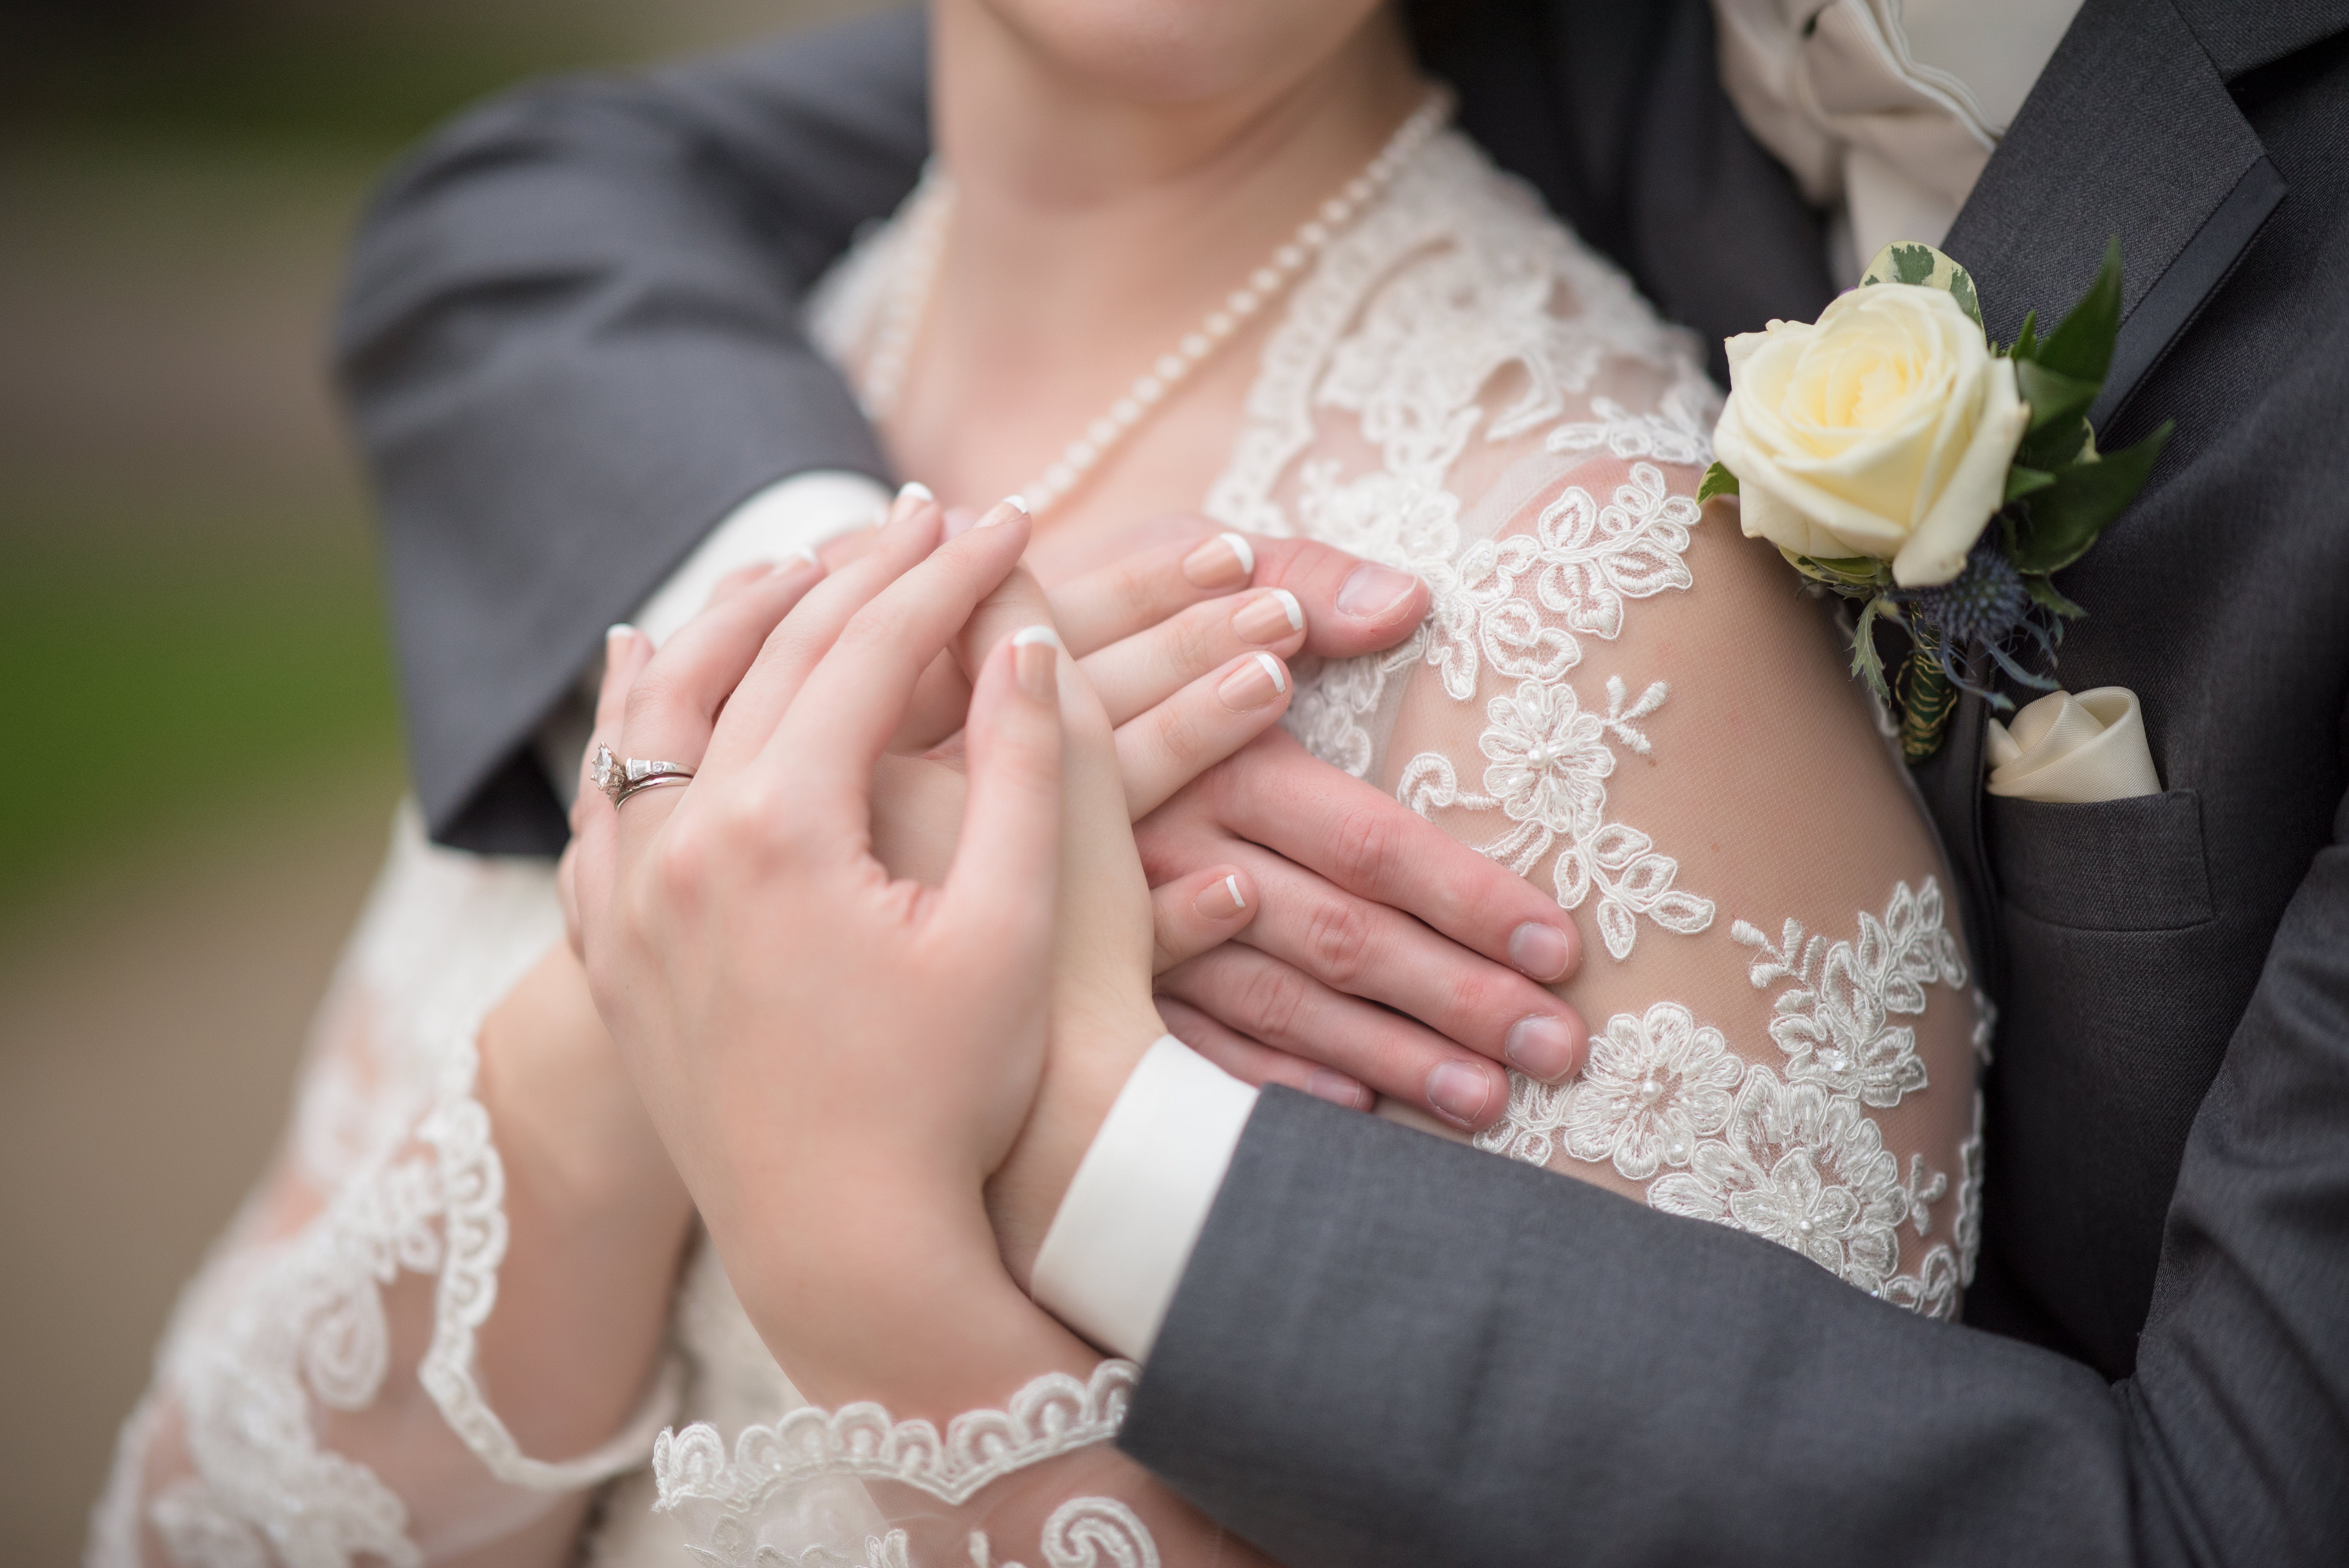
photograph, hand, wedding dress, skin, pink, lace, yellow, finger, ceremony, dress, wedding, bride, bridal clothing, peach, photography, gesture, marriage, nail, formal wear, wedding ceremony supply, fashion accessory, bridal accessory, ring, veil, flower, jewellery, tradition, love